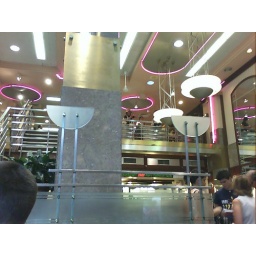
McDonalds on Broadway near wall street